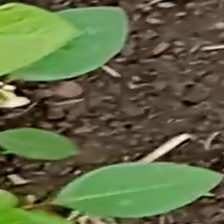
Weed species: Moti_dudhi(Euphorbia_geneculata_L)